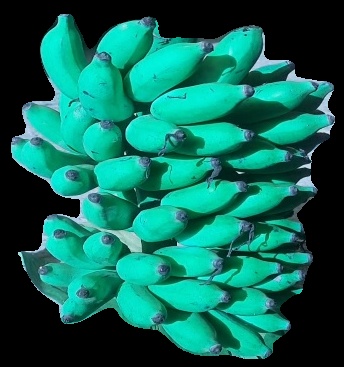
Variety: elakki-bale
Grade: grade3